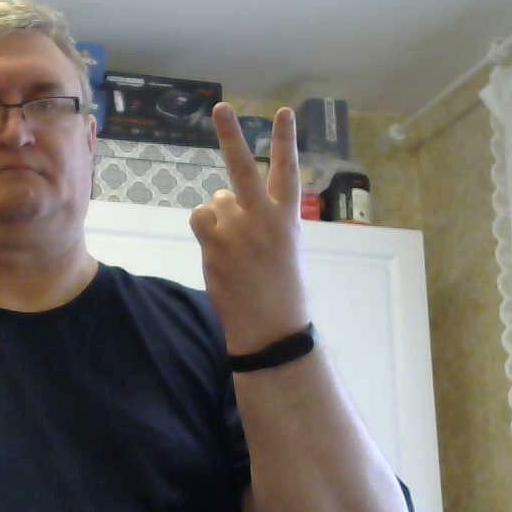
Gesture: peace_inverted